KNCK-FM

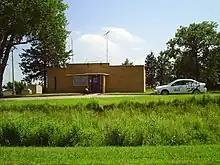
Broadcast headquarters

KNCK-FM (94.9 FM, "The New NCK 94-9") is a hot adult contemporary formatted broadcast radio station licensed to Concordia, Kansas, and serving the communities of Concordia, Belleville, Minneapolis, and Beloit, Kansas, as well as North Central Kansas and South Central Nebraska. The station formerly carried most of its programming from ABC Radio's "Young AC" Network, until the station went to a more local presentation in 2010.